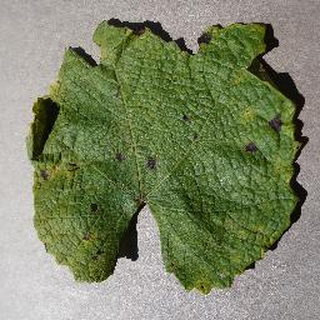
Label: grape_leaf_blight